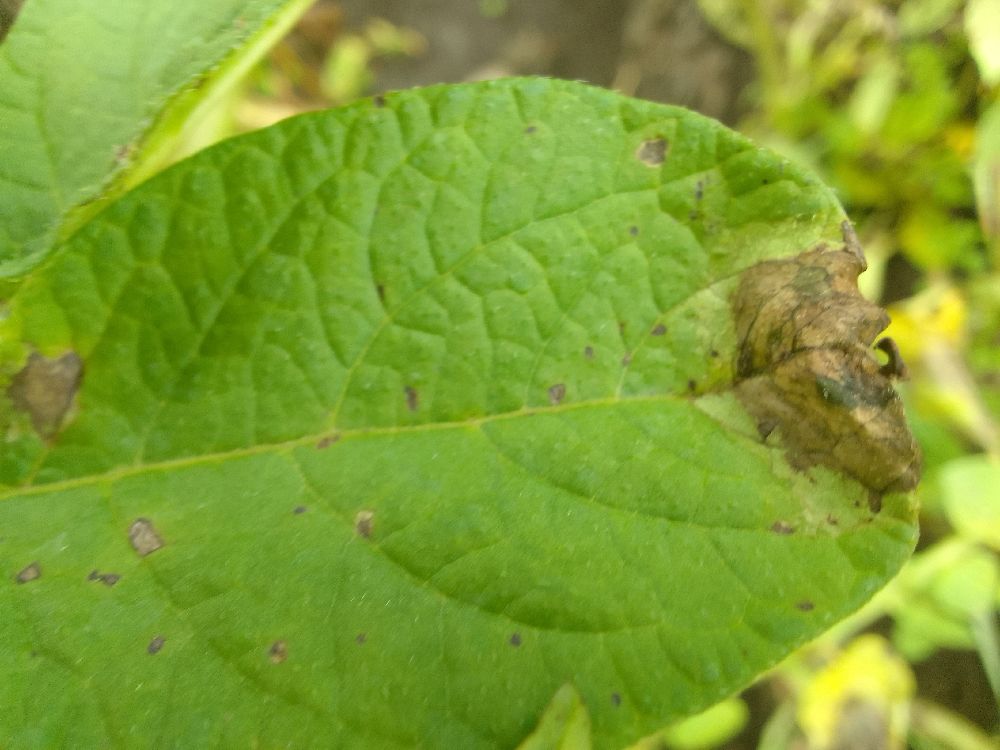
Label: Late blight